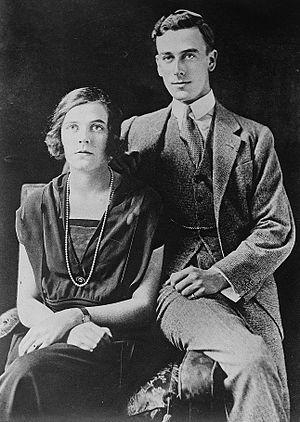
Louis Mountbatten, 1ᵉʳ comte Mountbatten de Birmanie, né prince Louis Francis Albert Victor Nicholas von Battenberg le 25 juin 1900 à Windsor et mort assassiné le 27 août 1979 à Mullaghmore, amiral de la flotte et homme d'État, fut le dernier vice-roi de l'Inde britannique et premier gouverneur général de l'Inde indépendante. Membre proche de la famille royale britannique, il est assassiné par l’IRA provisoire. Il est l'oncle maternel du prince Philip, duc d’Édimbourg, époux de la reine Élisabeth II.